List of cathedrals in Guatemala

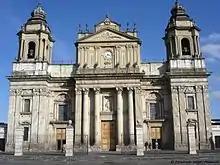
Primatial Metropolitan Cathedral of St. James in Guatemala City

This is the list of cathedrals in Guatemala sorted by denomination.